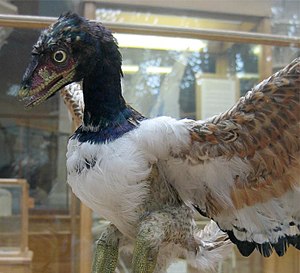
Archaeopteryx
Model af Archaeopteryx lithographica.
Model af Archaeopteryx lithographica.
"Archaeopteryx er en uddød fugleslægt der danner en af de vigtigste fossile mellemformer mellem ""krybdyr"" og fugle. Det er den tidligste kendte og mest primitive urfugl.